Richard and Mary Alice Frank House

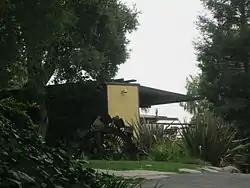

The Richard and Mary Alice Frank House is a historic house located at 919 La Loma Road in Pasadena, California. Built in 1957, the house was designed by Buff, Straub, and Hensman. The stucco and wood home has a Modernist design influenced by American Craftsman and Japanese architecture. The home's design features gently sloped roofs with tongue-and-groove overhangs, an exterior with wide glass panels interspersed with thin wood and stucco sections, and exposed wooden framing.